Adventures with Kanga Roddy

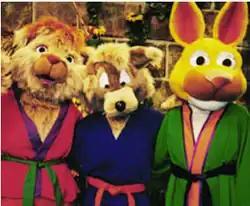
"from left": Tackle Bear, Chaka, and Kanga Roddy

The show was created by martial arts masters George Chung and Anthony Chan who wanted to change the perception of the arts created by shows like "Teenage Mutant Ninja Turtles" and "Power Rangers" which exploit violence and instead wanted families to focus on the philosophical elements of martial arts—honor, courage and respect. Initially 13 half-hour episodes of the Kanga Roddy series were produced. One month after its debut, KTEH ordered 26 additional episodes and two one hour specials. The final broadcast of "Adventures with Kanga Roddy" occurred March 31, 2001 with an airing of episode 12 'We Are Family'; the following month, the show was dropped from KTEH's schedule for good.